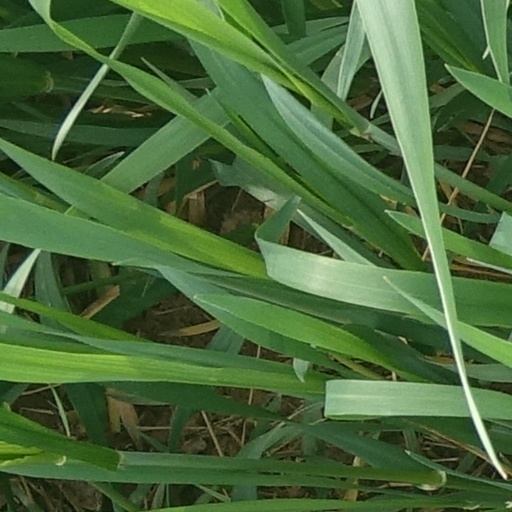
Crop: wheat